National Association of Training Corps for Girls

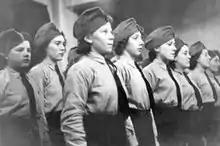
Women's Junior Air Corps in the Second World War

The Girls' Naval Training Corps numbered 50 Units in 1952, and in the late 1950s changed their name to the "Girls' Nautical Training Corps". Lady Pamela Mountbatten was Corps Commandant of the GNTC from around 1952 to around 1959.